Los Gatos Historic Commercial District

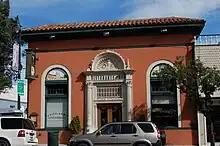
First National Bank on 160 West Main Street

In 1902, William B. Rankin and his wife, Clara, oversaw the construction of a two-story Mission Revival-style building on a site located at Main and Front Street (now known as Montebello Way). The stucco-faced Rankin Block, also known as the Montebello Building, situated at 123-149 West Main Street, serves as another example of Mission Revival architecture within the district. This building remains standing to this day and served as the post office from 1917 to 1948. Additionally, from 1932 until the 1989 Loma Prieta earthquake, the Chamber of Commerce had a presence in a portion of the building. Although some alterations have been made, such as the removal of two curvilinear parapets and modifications to the storefronts and applied relief ornamentation on the upper floor, the building remains a visual anchor for the district. It still retains many of its historical elements, including the distinctive tile hip-roofed towers, exterior stucco finish, windows, ornamental window mullions, corner entrance, brick pilasters, vertical divisions, entrance, and upstairs hallways. The Montebello building's construction dates back to 1902, following a fire on October 13, 1901.